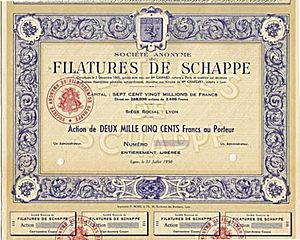
Une action de la Société anonyme de filature de la Schappe
La Société anonyme de filature de la Schappe, plus couramment surnommé la Schappe est une entreprise française créée en 1885. L'entreprise est rachetée en 1967 par l'américain Burlington.
La Schappe de Saint-Rambert était une filature de textile située à Saint-Rambert-en-Bugey, dans le département de l'Ain, en France. Usine-mère et fleuron de la Société Anonyme de Filature de la Schappe, le site sera entre autres un des plus gros centres mondiaux de l'industrie de la schappe. Absorbée par le groupe Burlington en 1967, revendue 1 franc symbolique en 1981, l'usine sera entièrement détruite par un incendie inexpliqué dans la nuit du 24 au 25 octobre 1986.